Town of Walkerville

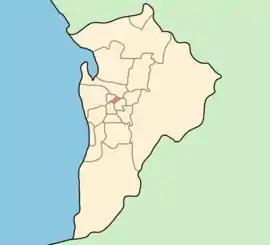

The Corporation of the Town of Walkerville (or Town of Walkerville) is a small local government area in the central suburbs of Adelaide, South Australia.